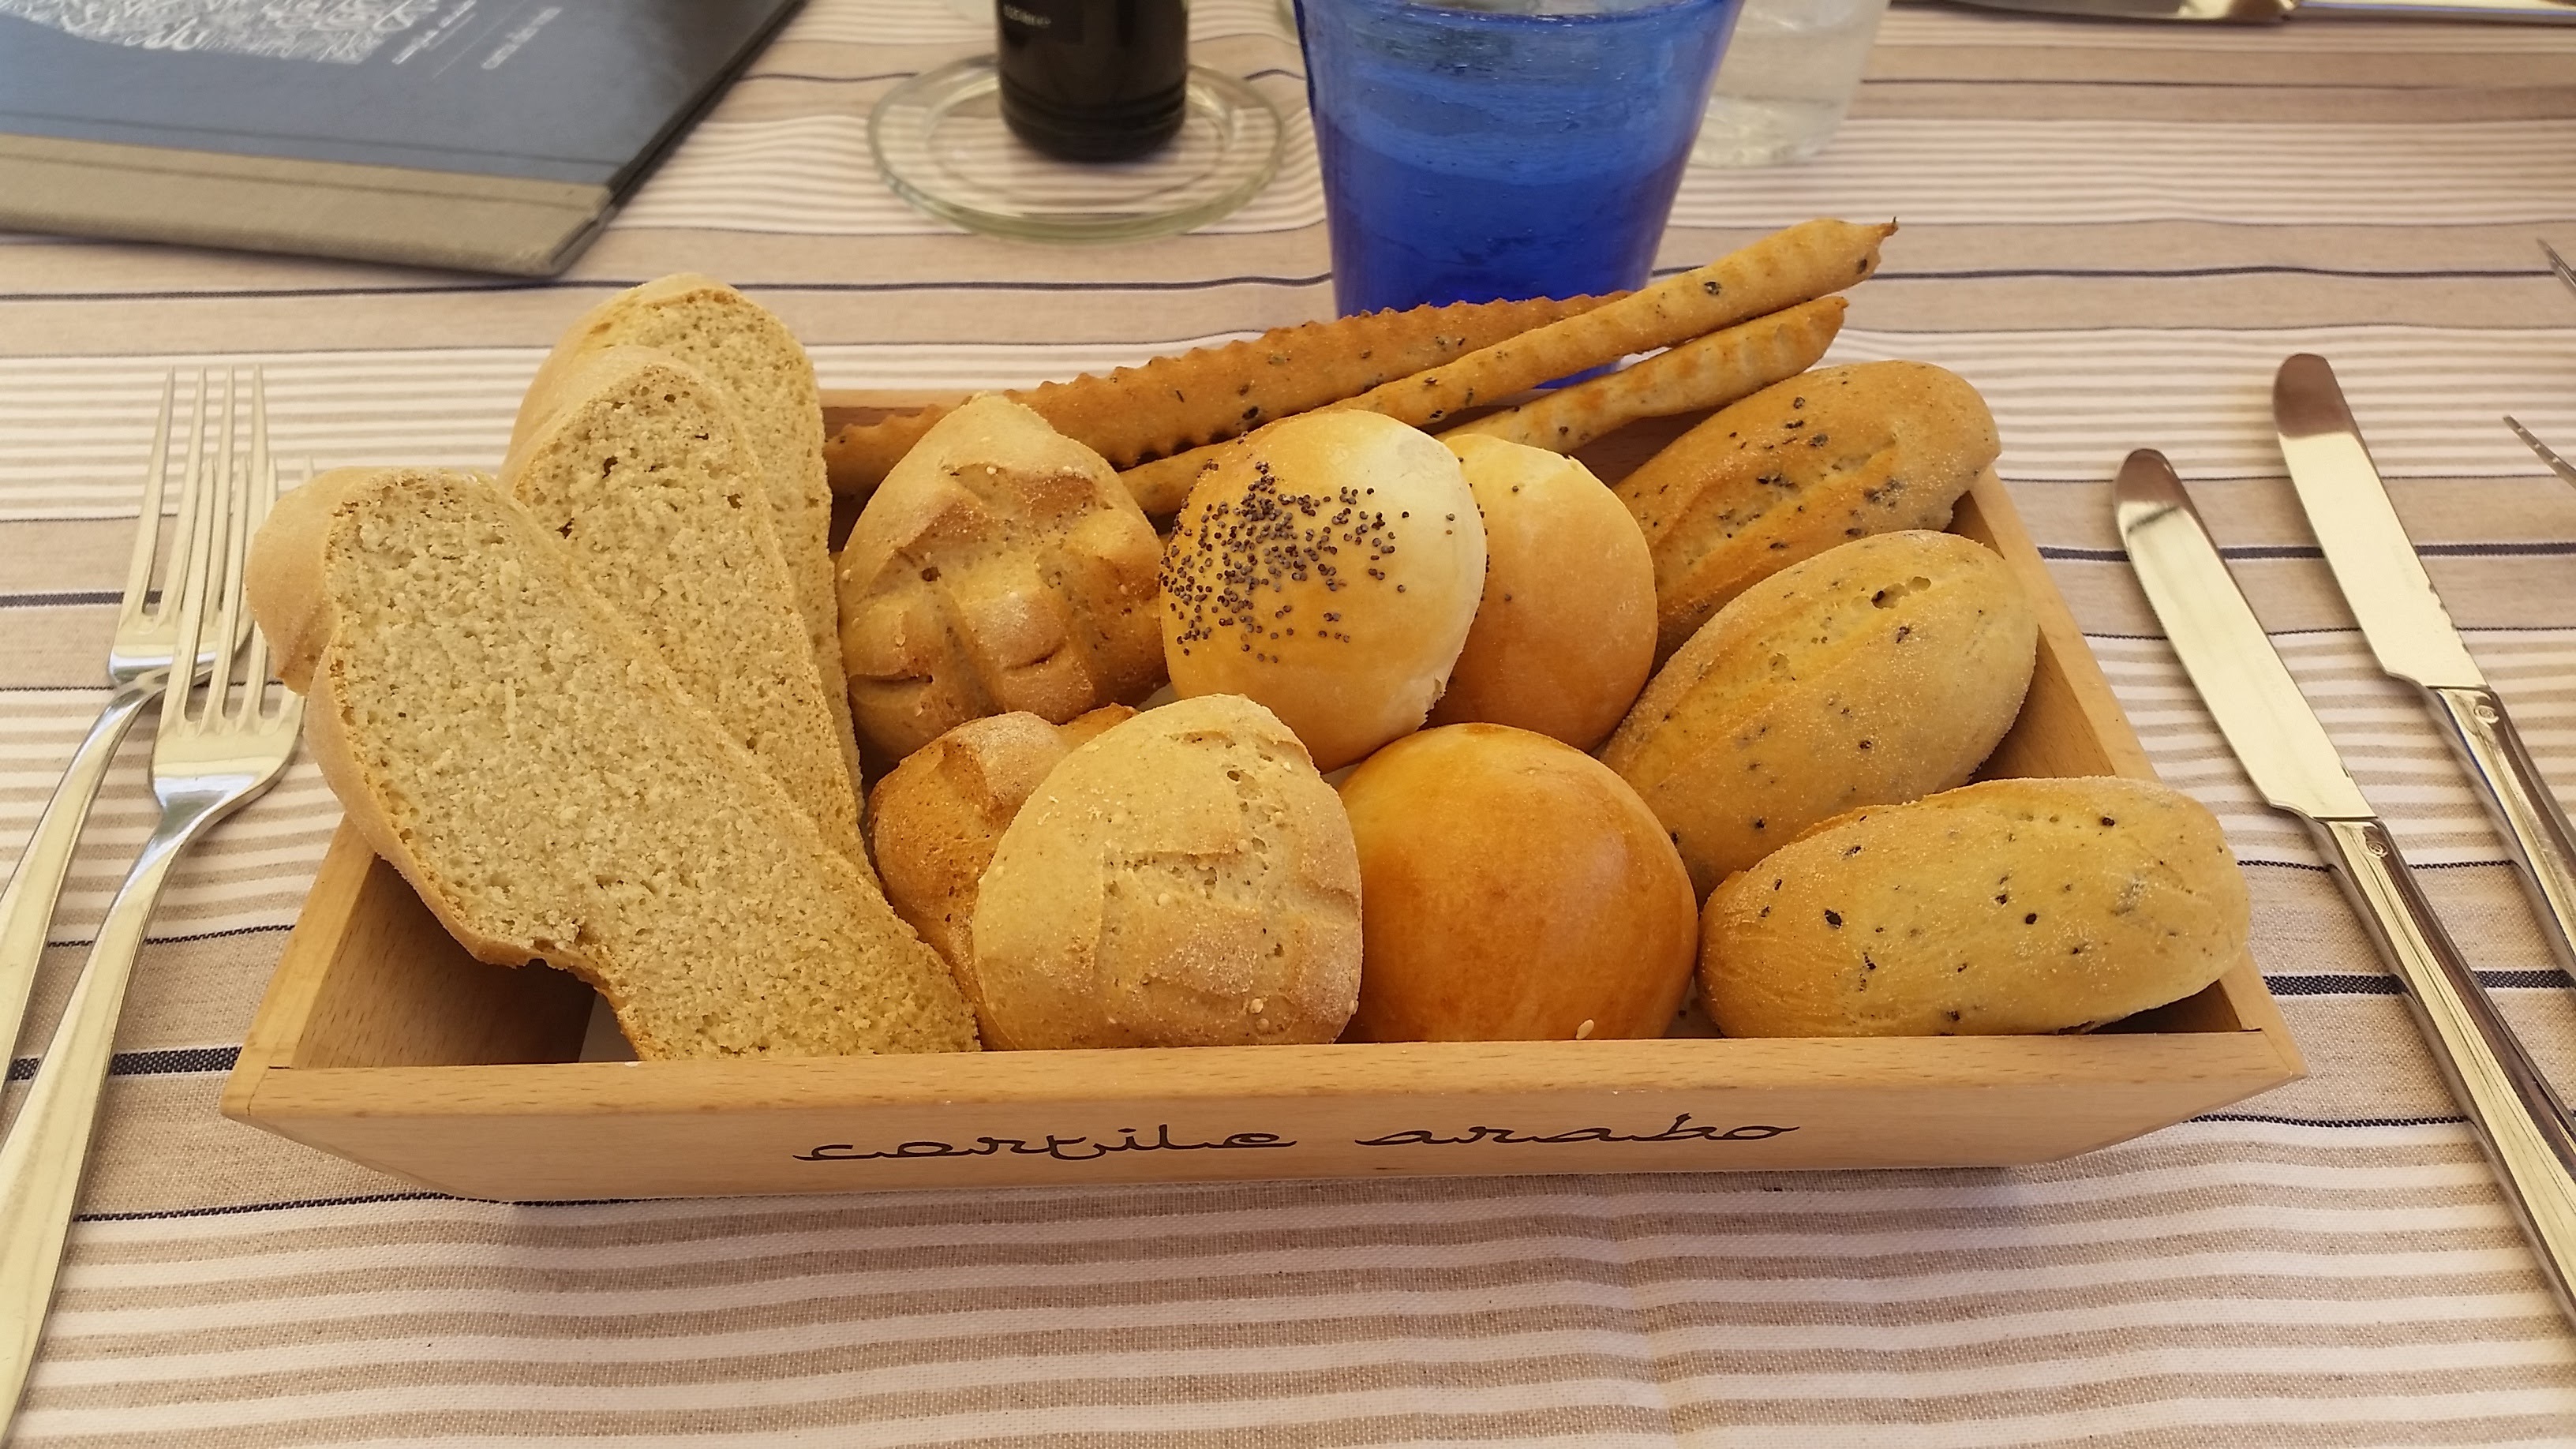
plant, dish, meal, food, produce, vegetable, baking, bread, baked goods, flowering plant, pani, sandwiches, grass family, land plant